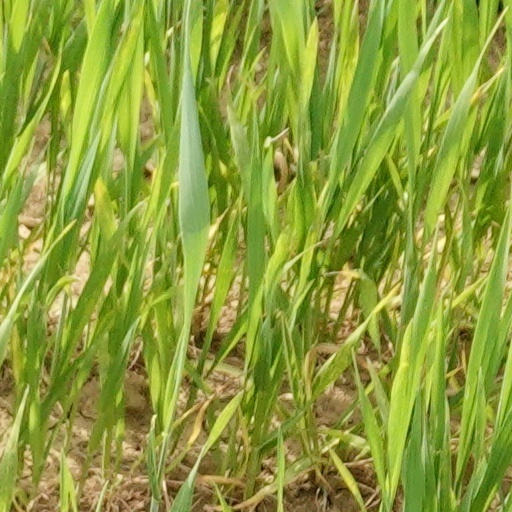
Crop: wheat